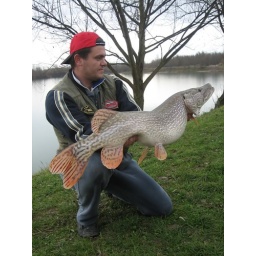
pike 101 cm, catch and release. fish is still alive and swimming in the lake :)